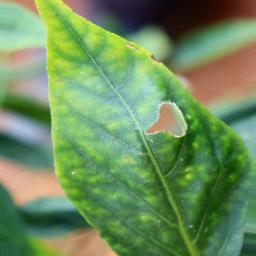
Label: nutritional